Époisses

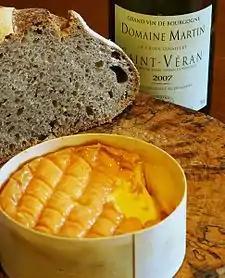
Époisses cheese and white wine with sourdough bread

At the first stage of manufacture, whole milk is heated to around with the coagulation lasting for at least 16 hours. The fragile curds are drained in moulds, and the whey is allowed to run off. Around 48 hours later the cheese is removed, salted, and placed on racks to dry; once dry, it is moved to cellars to mature.